Sveinbjorn Johnson

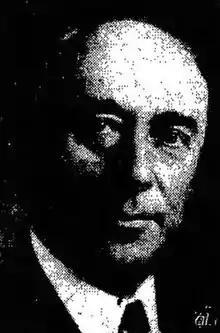
Picture of Johnson printed in The Bismarck Tribune (1946)

Sveinbjörn Johnson (July 10, 1883 – March 16, 1946) was an Icelandic-born American lawyer, politician and scholar.